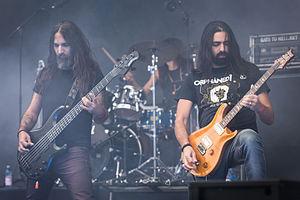
Orphaned Land est un groupe de folk metal oriental israélien, originaire de Petah Tikva. Influencé par le doom metal et le death metal, leur musique mélange des instruments et vocaux orientaux. Le groupe est considéré comme le pionnier du metal oriental, et fait aujourd'hui partie des groupes les plus connus du genre, avec notamment Myrath ou Melechesh.